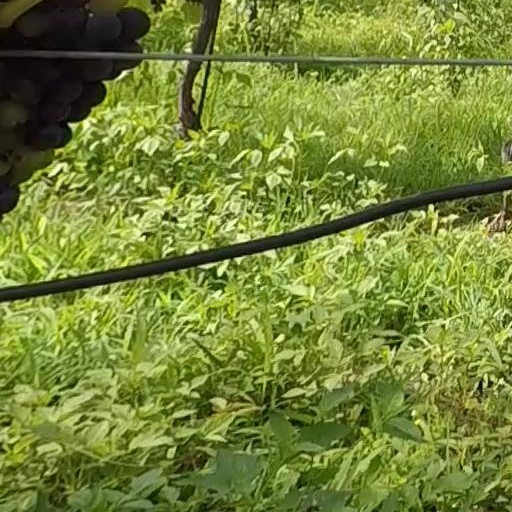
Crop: grape